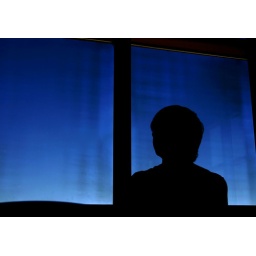
My friends' son looking out the window of the ski lodge atop Mammoth Mountain in the Eastern Sierras in California.